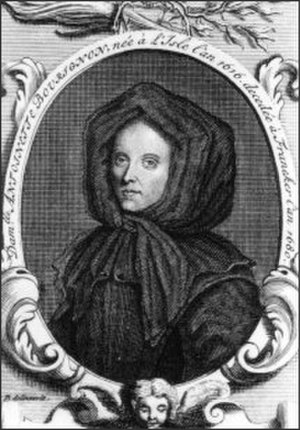
Antoinette Bourignon
Antoinette Bourignon var en fransk sværmerisk mystiker.